Answer in natural language. How many Doorways are visible in the scene? Choose between the following options: 1, 2, 3, 4 or 0
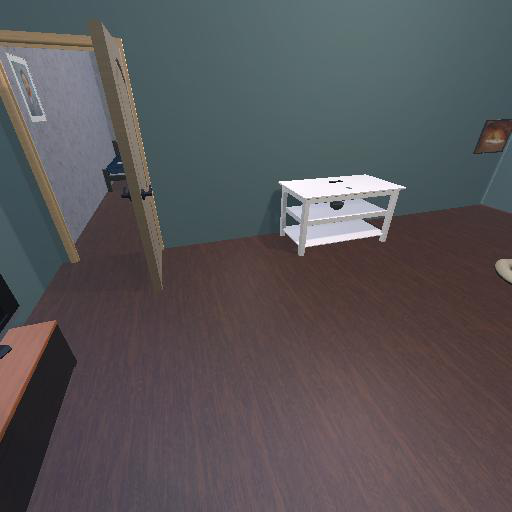
<answer>1</answer>